Running Out of Time (song)

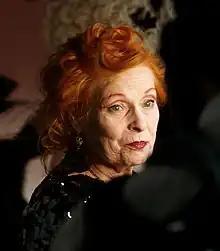
Hayley Williams wears vintage clothing by Vivienne Westwood ("pictured in 2011") in the song's music video.

The music video for "Running Out of Time", directed by Ivanna Borin, was released on February 16, 2023. It depicts Williams being pulled from a recording studio into an "Alice in Wonderland"-themed world, where the instruments have come to life and begun to approach her. After entering the dream world through a guitar case, Williams, along with York and Farro, navigate through a colorful and distorted landscape that reflects the anxieties of the song's lyrics. The band members, whose limbs have grown several feet in length, work through unusual situations and then run on a track in outer space back to the studio. Adrian Garro, writing for "Rock Cellar Magazine", compared the music video to 1990s videos by Nirvana and the Smashing Pumpkins. The video was shortlisted in the best international rock video category at the 2023 UK Music Video Awards.